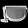
Label: Bag